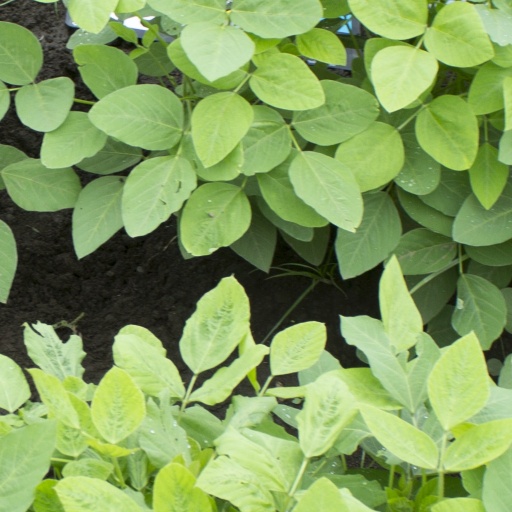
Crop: soybean